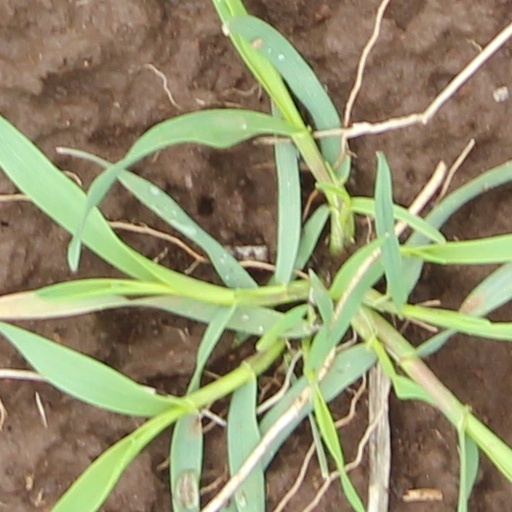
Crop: wheat